Soccer in the New York metropolitan area

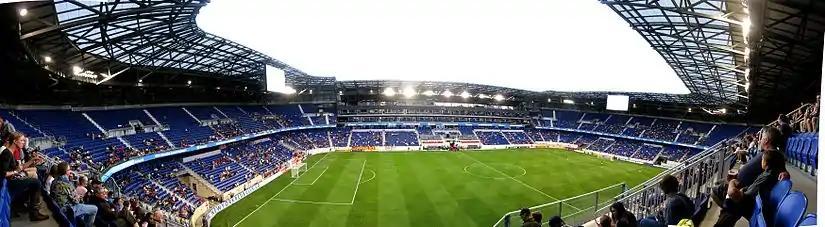
Sports Illustrated Stadium is New York metropolitan area's first professional soccer-specific stadium in the modern era of American soccer.

The sport of soccer has a long history in New York City, beginning in the 1910s with the first iteration of the American Soccer League. In the 1970s, with the rise of the first iteration of the North American Soccer League, the New York Cosmos became one of the most recognizable brands in American soccer.